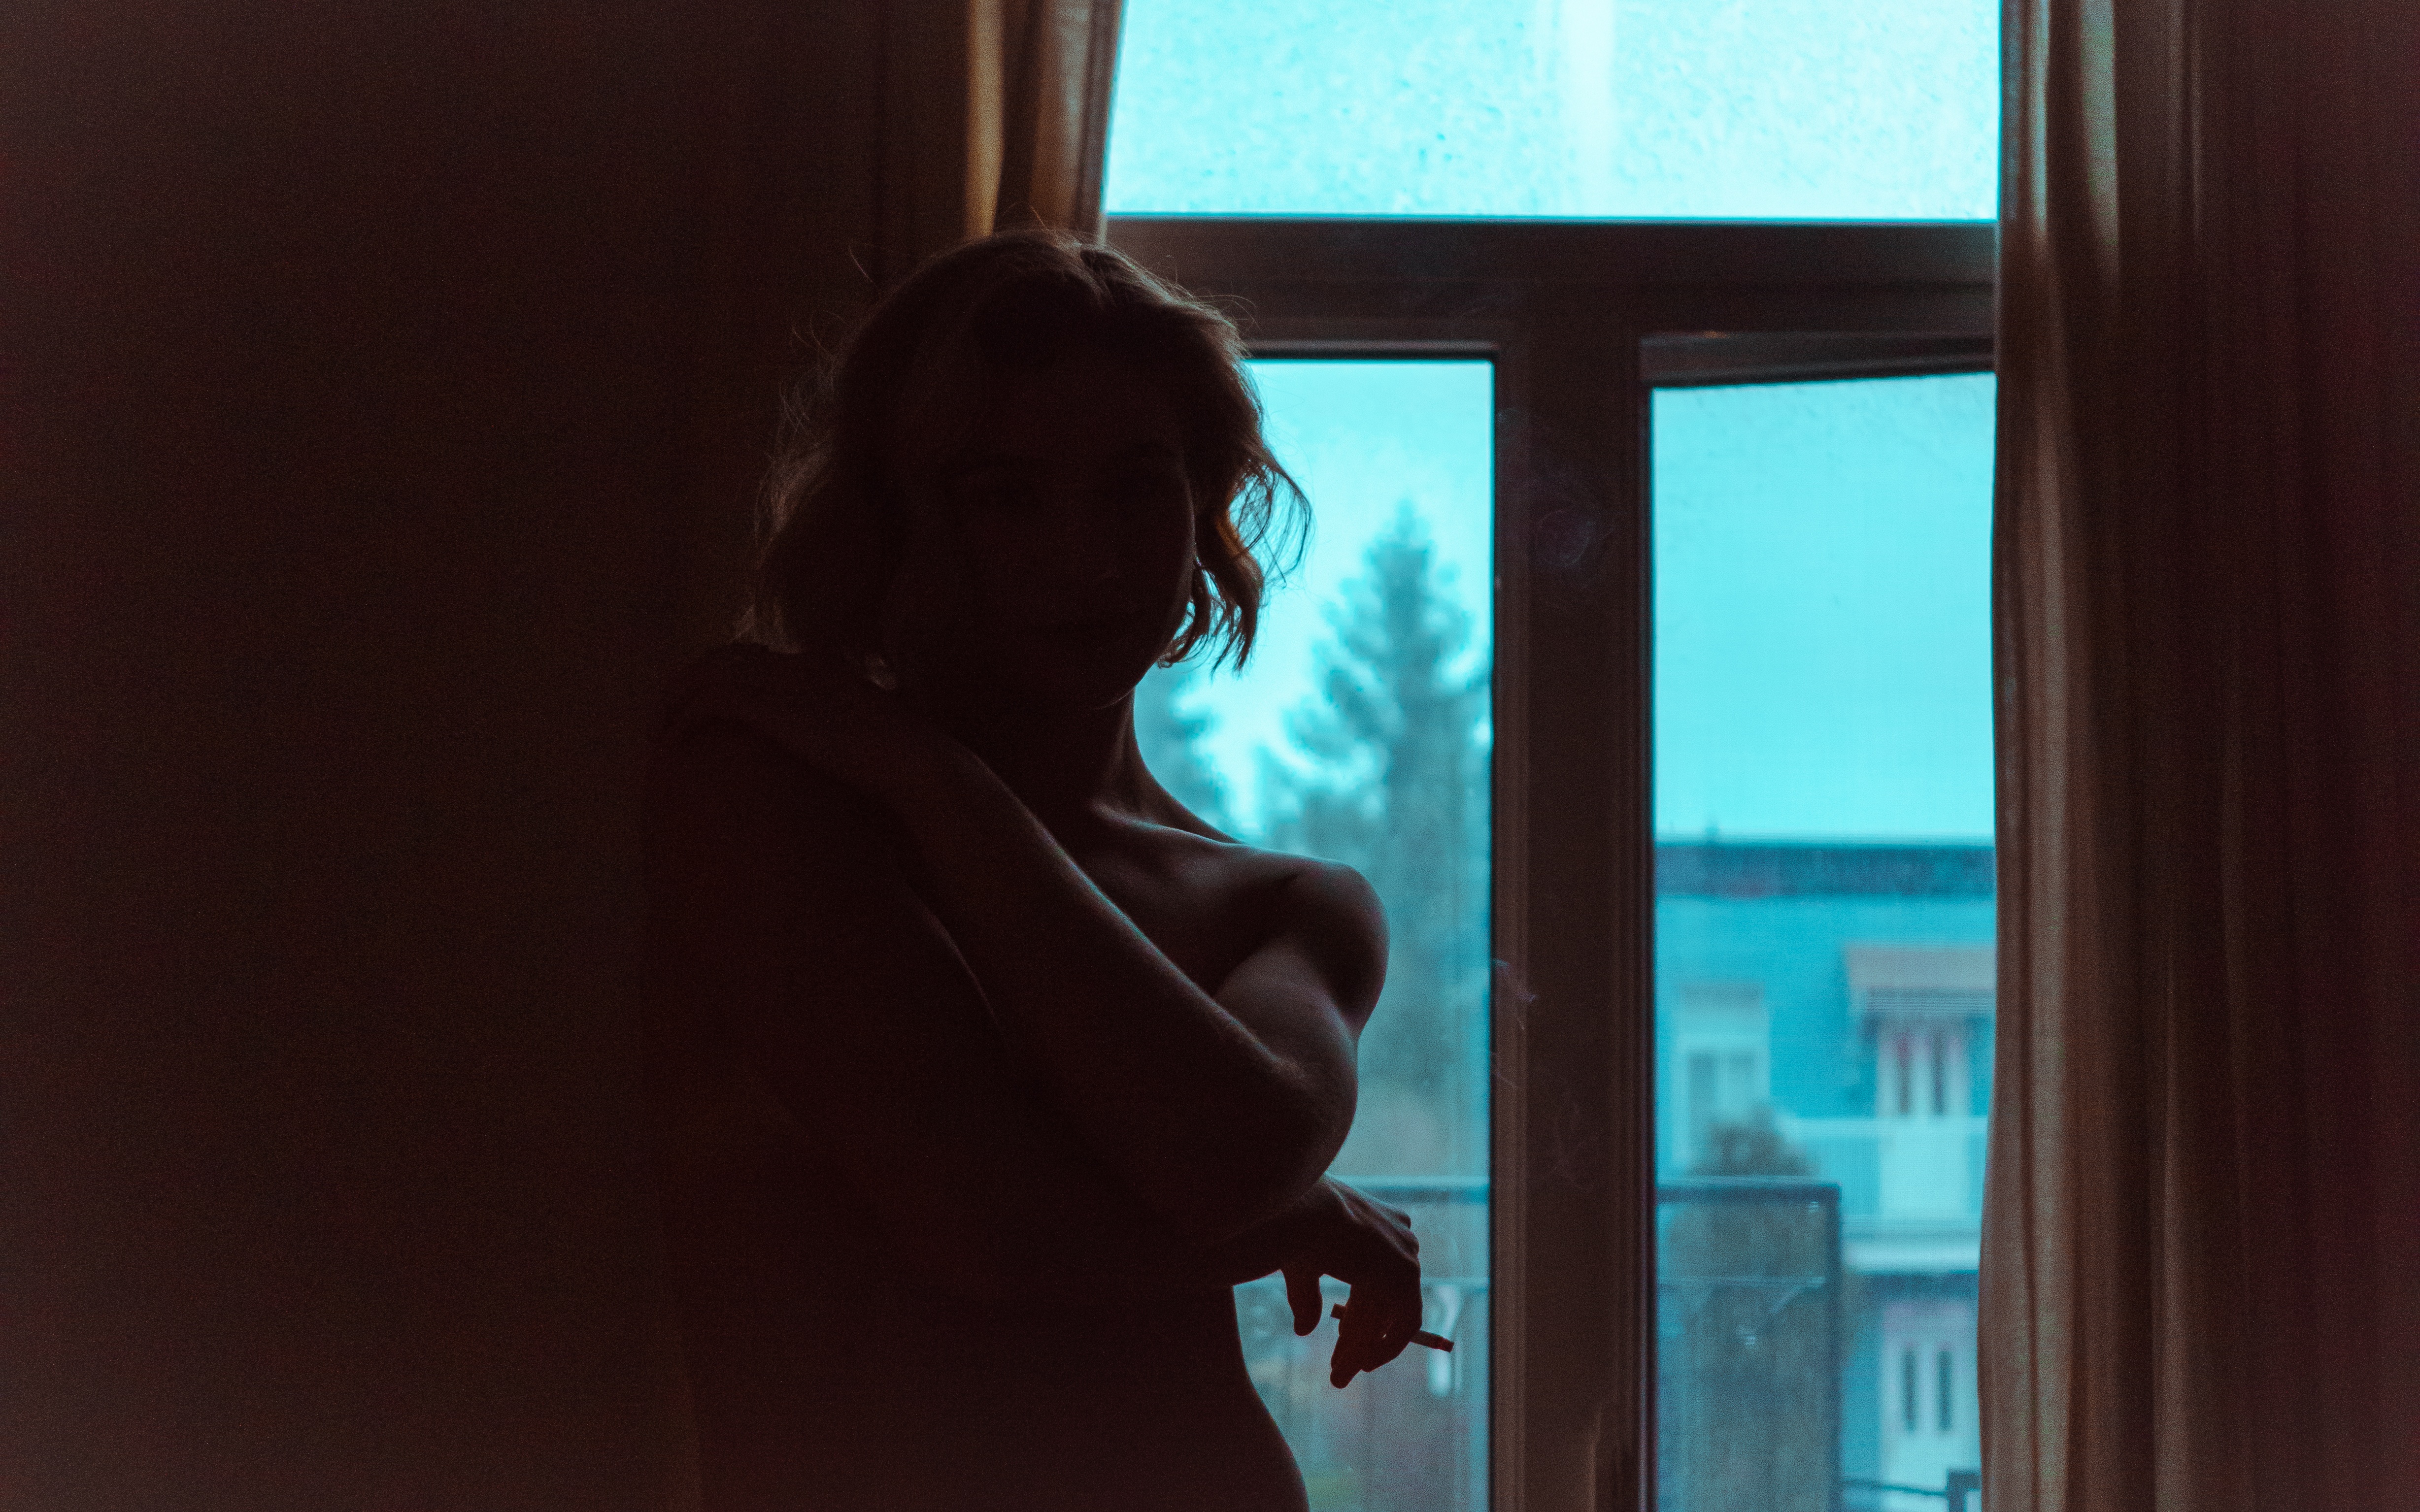
light, window, glass, red, color, blue, black, photograph, interaction